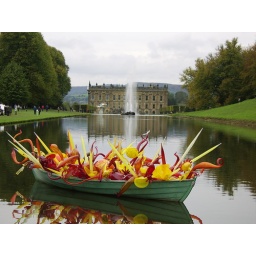
blown glass in a boat looking onto chatworth house thingy